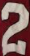
Number: 2